Pseudobagrus

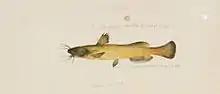
Pseudobagrus aurantiacus (Temminck and Schlegel) by Kawahara Keiga, 1823 - 1829.

Pseudobagrus is a genus of bagrid catfishes that inhabit streams and rivers throughout East Asia. About half of these species occur in China.